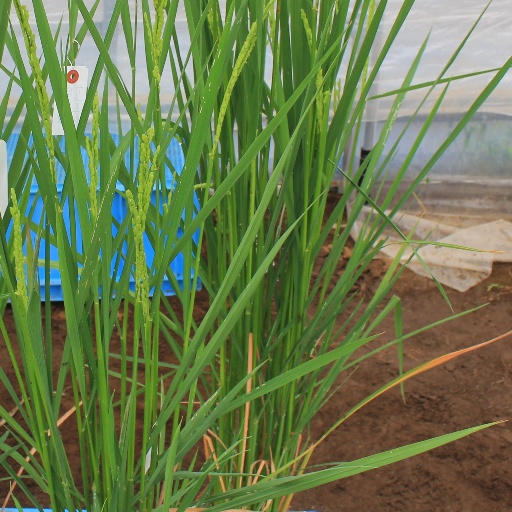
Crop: rice